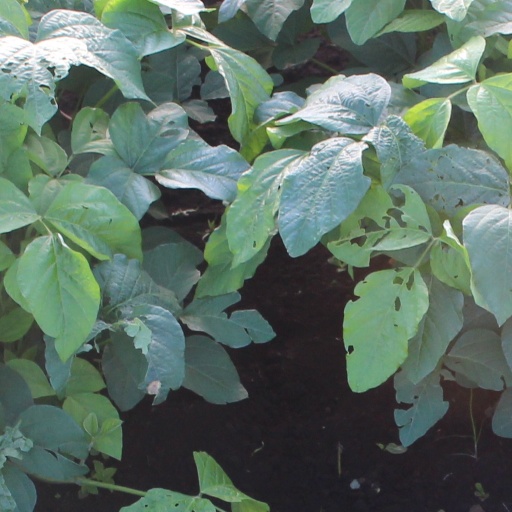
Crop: soybean